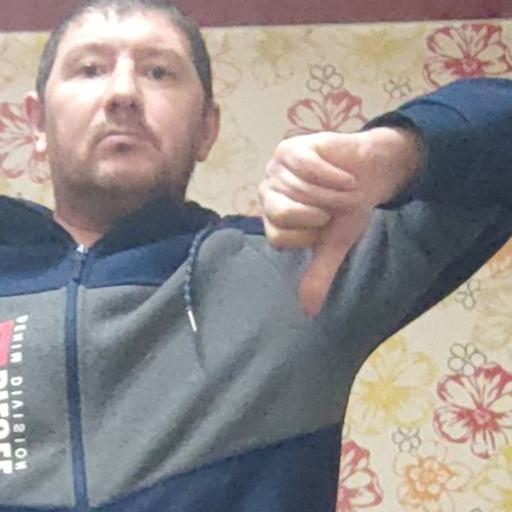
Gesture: dislike